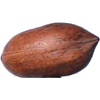
Label: Nut Pecan 1